Edelgave

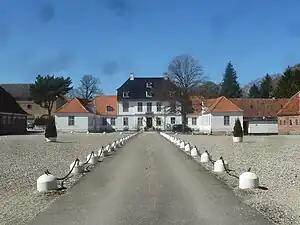
Edelgave

Edelgave is a manor house situated just southwest of Smørumnedre, Egedal Municipality, 20 km northwest of central Copenhagen, Denmark. The current main building was designed by Andreas Kirkerup and is listed.